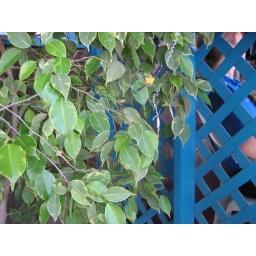
A very large, beautiful yellow spider near the boat dock